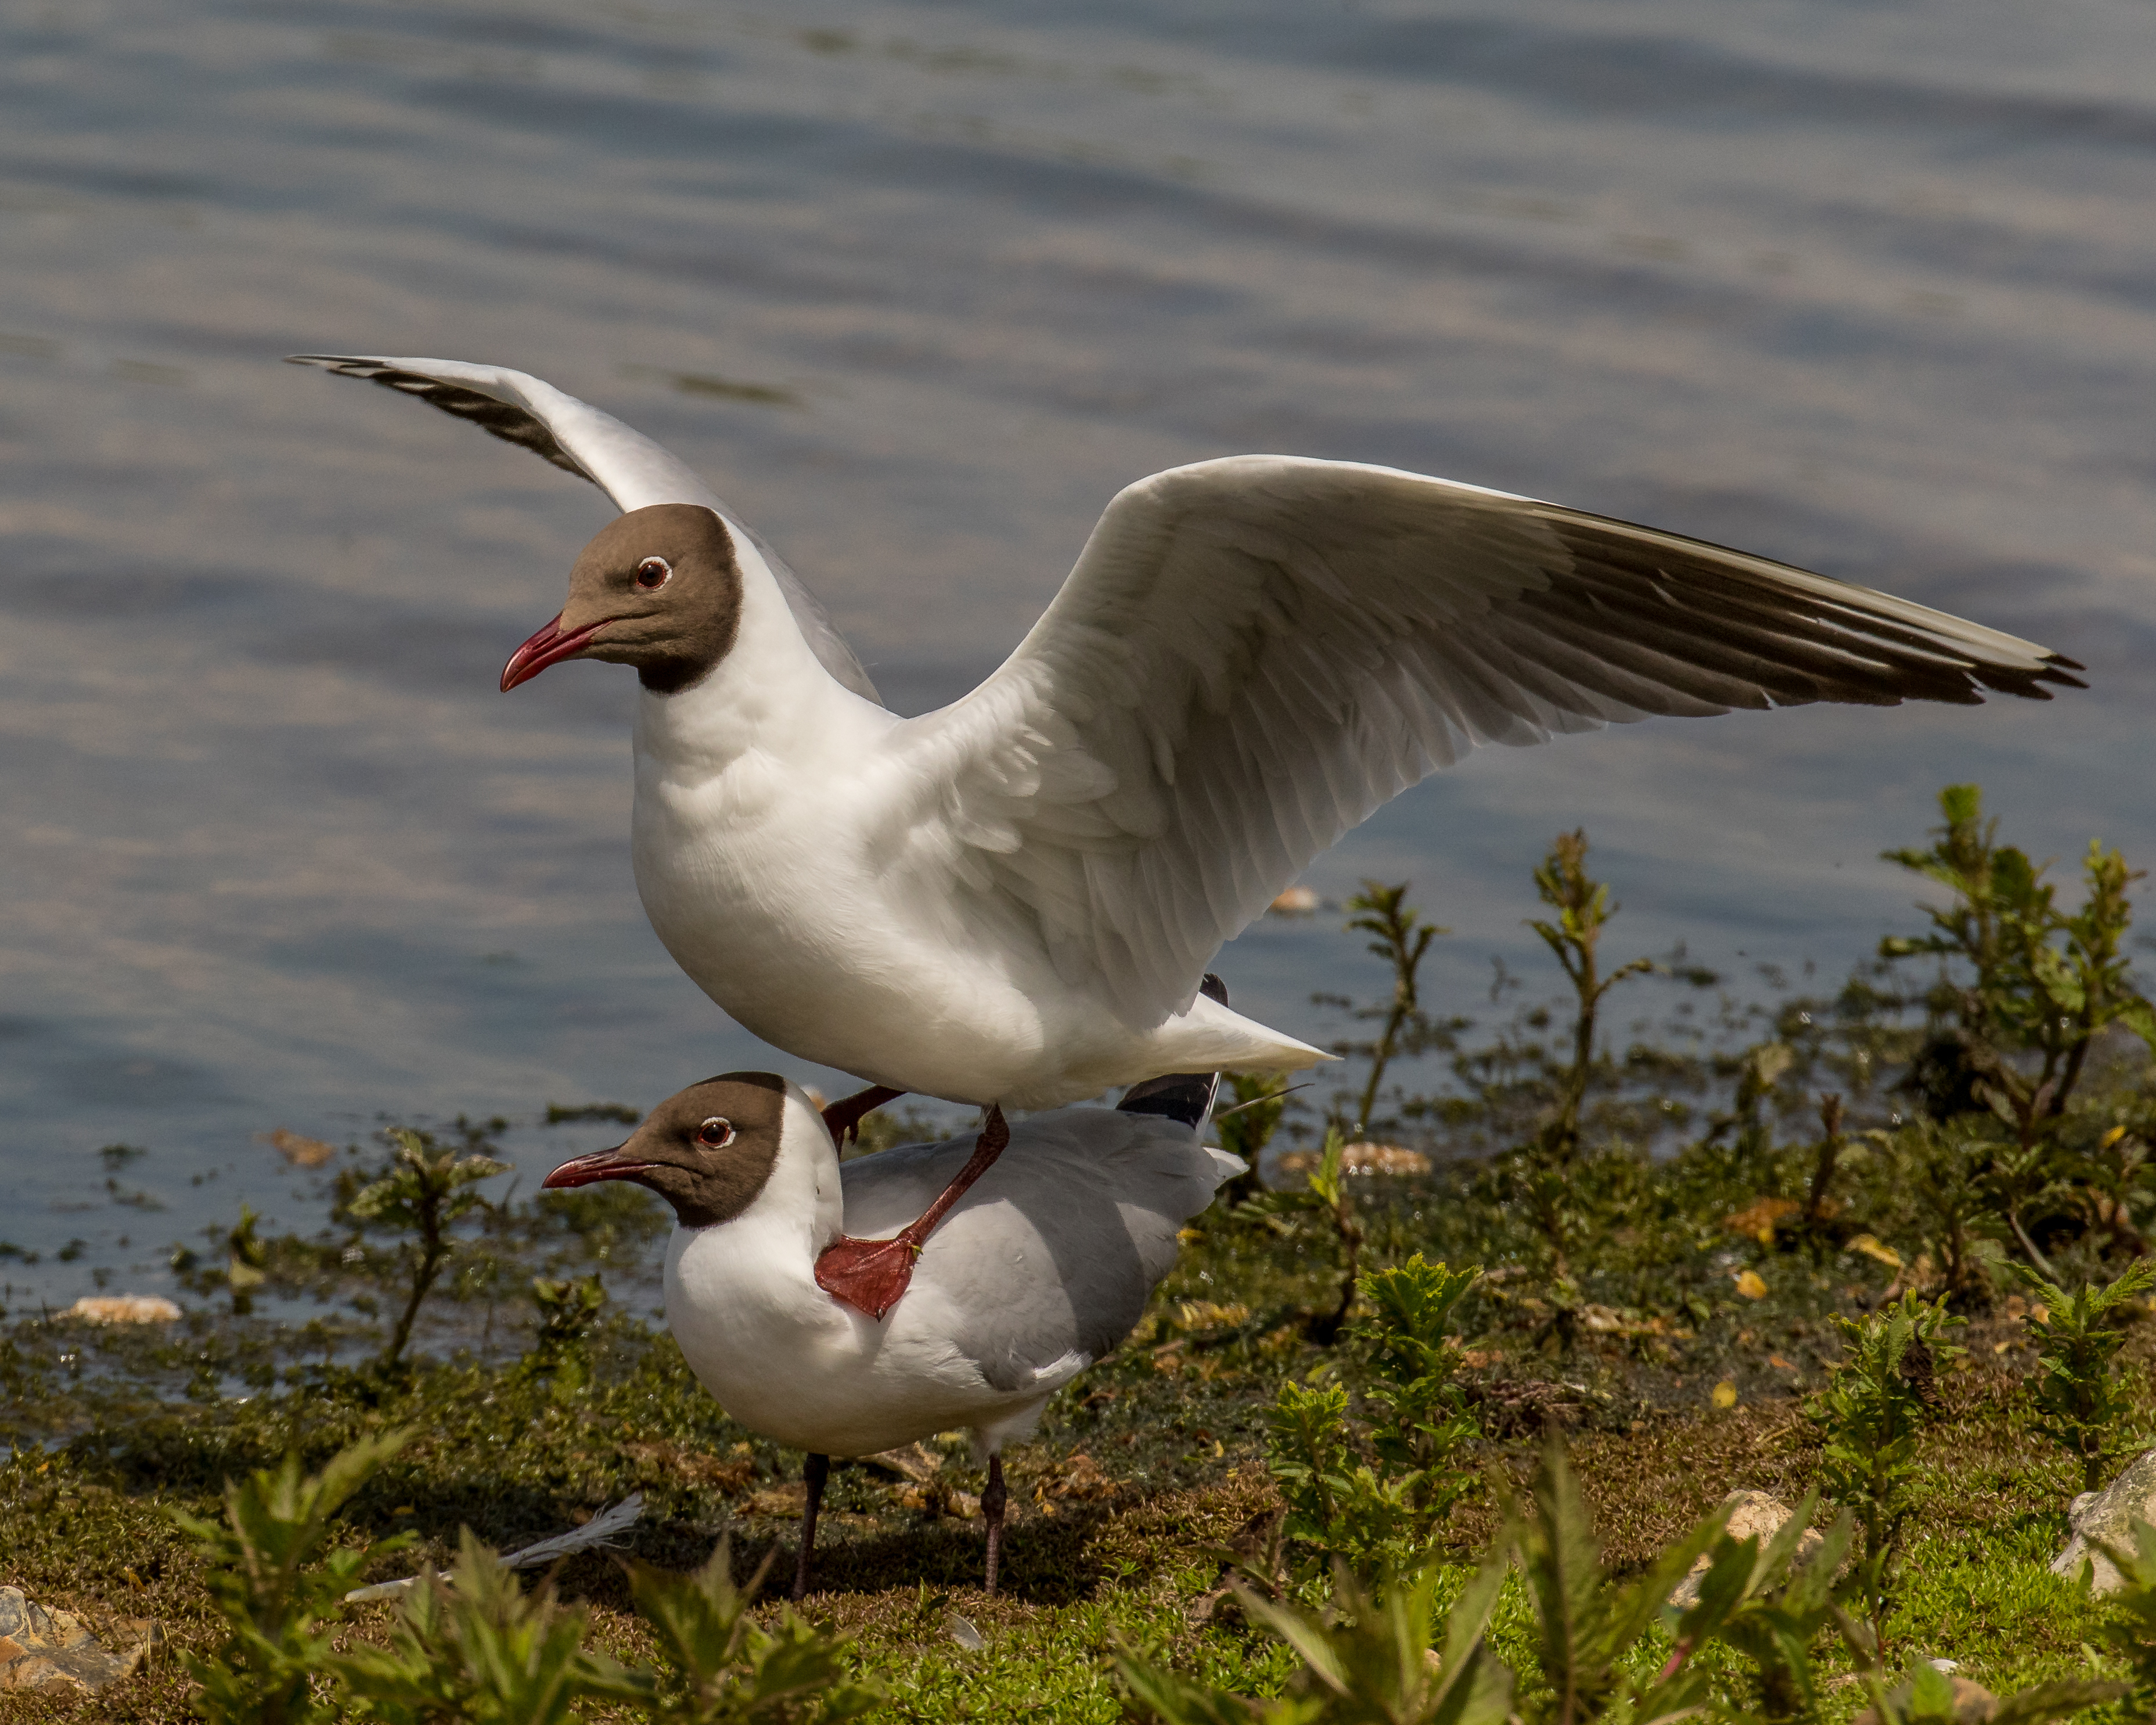
bird, wing, seabird, wildlife, gull, beak, fauna, feeding, vertebrate, albatross, andymorffew, morffew, hampshire, mating, ritual, blackheadedgulls, blashfordlakes, charadriiformes, european herring gull, great black backed gull